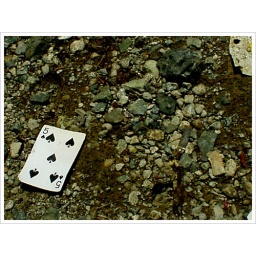
Card left discarded on the floor on a mountain path in China